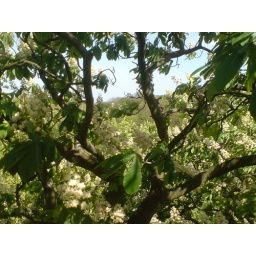
tree canopy of a horse chestnut in blossom